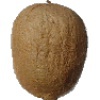
Label: Kiwi 1